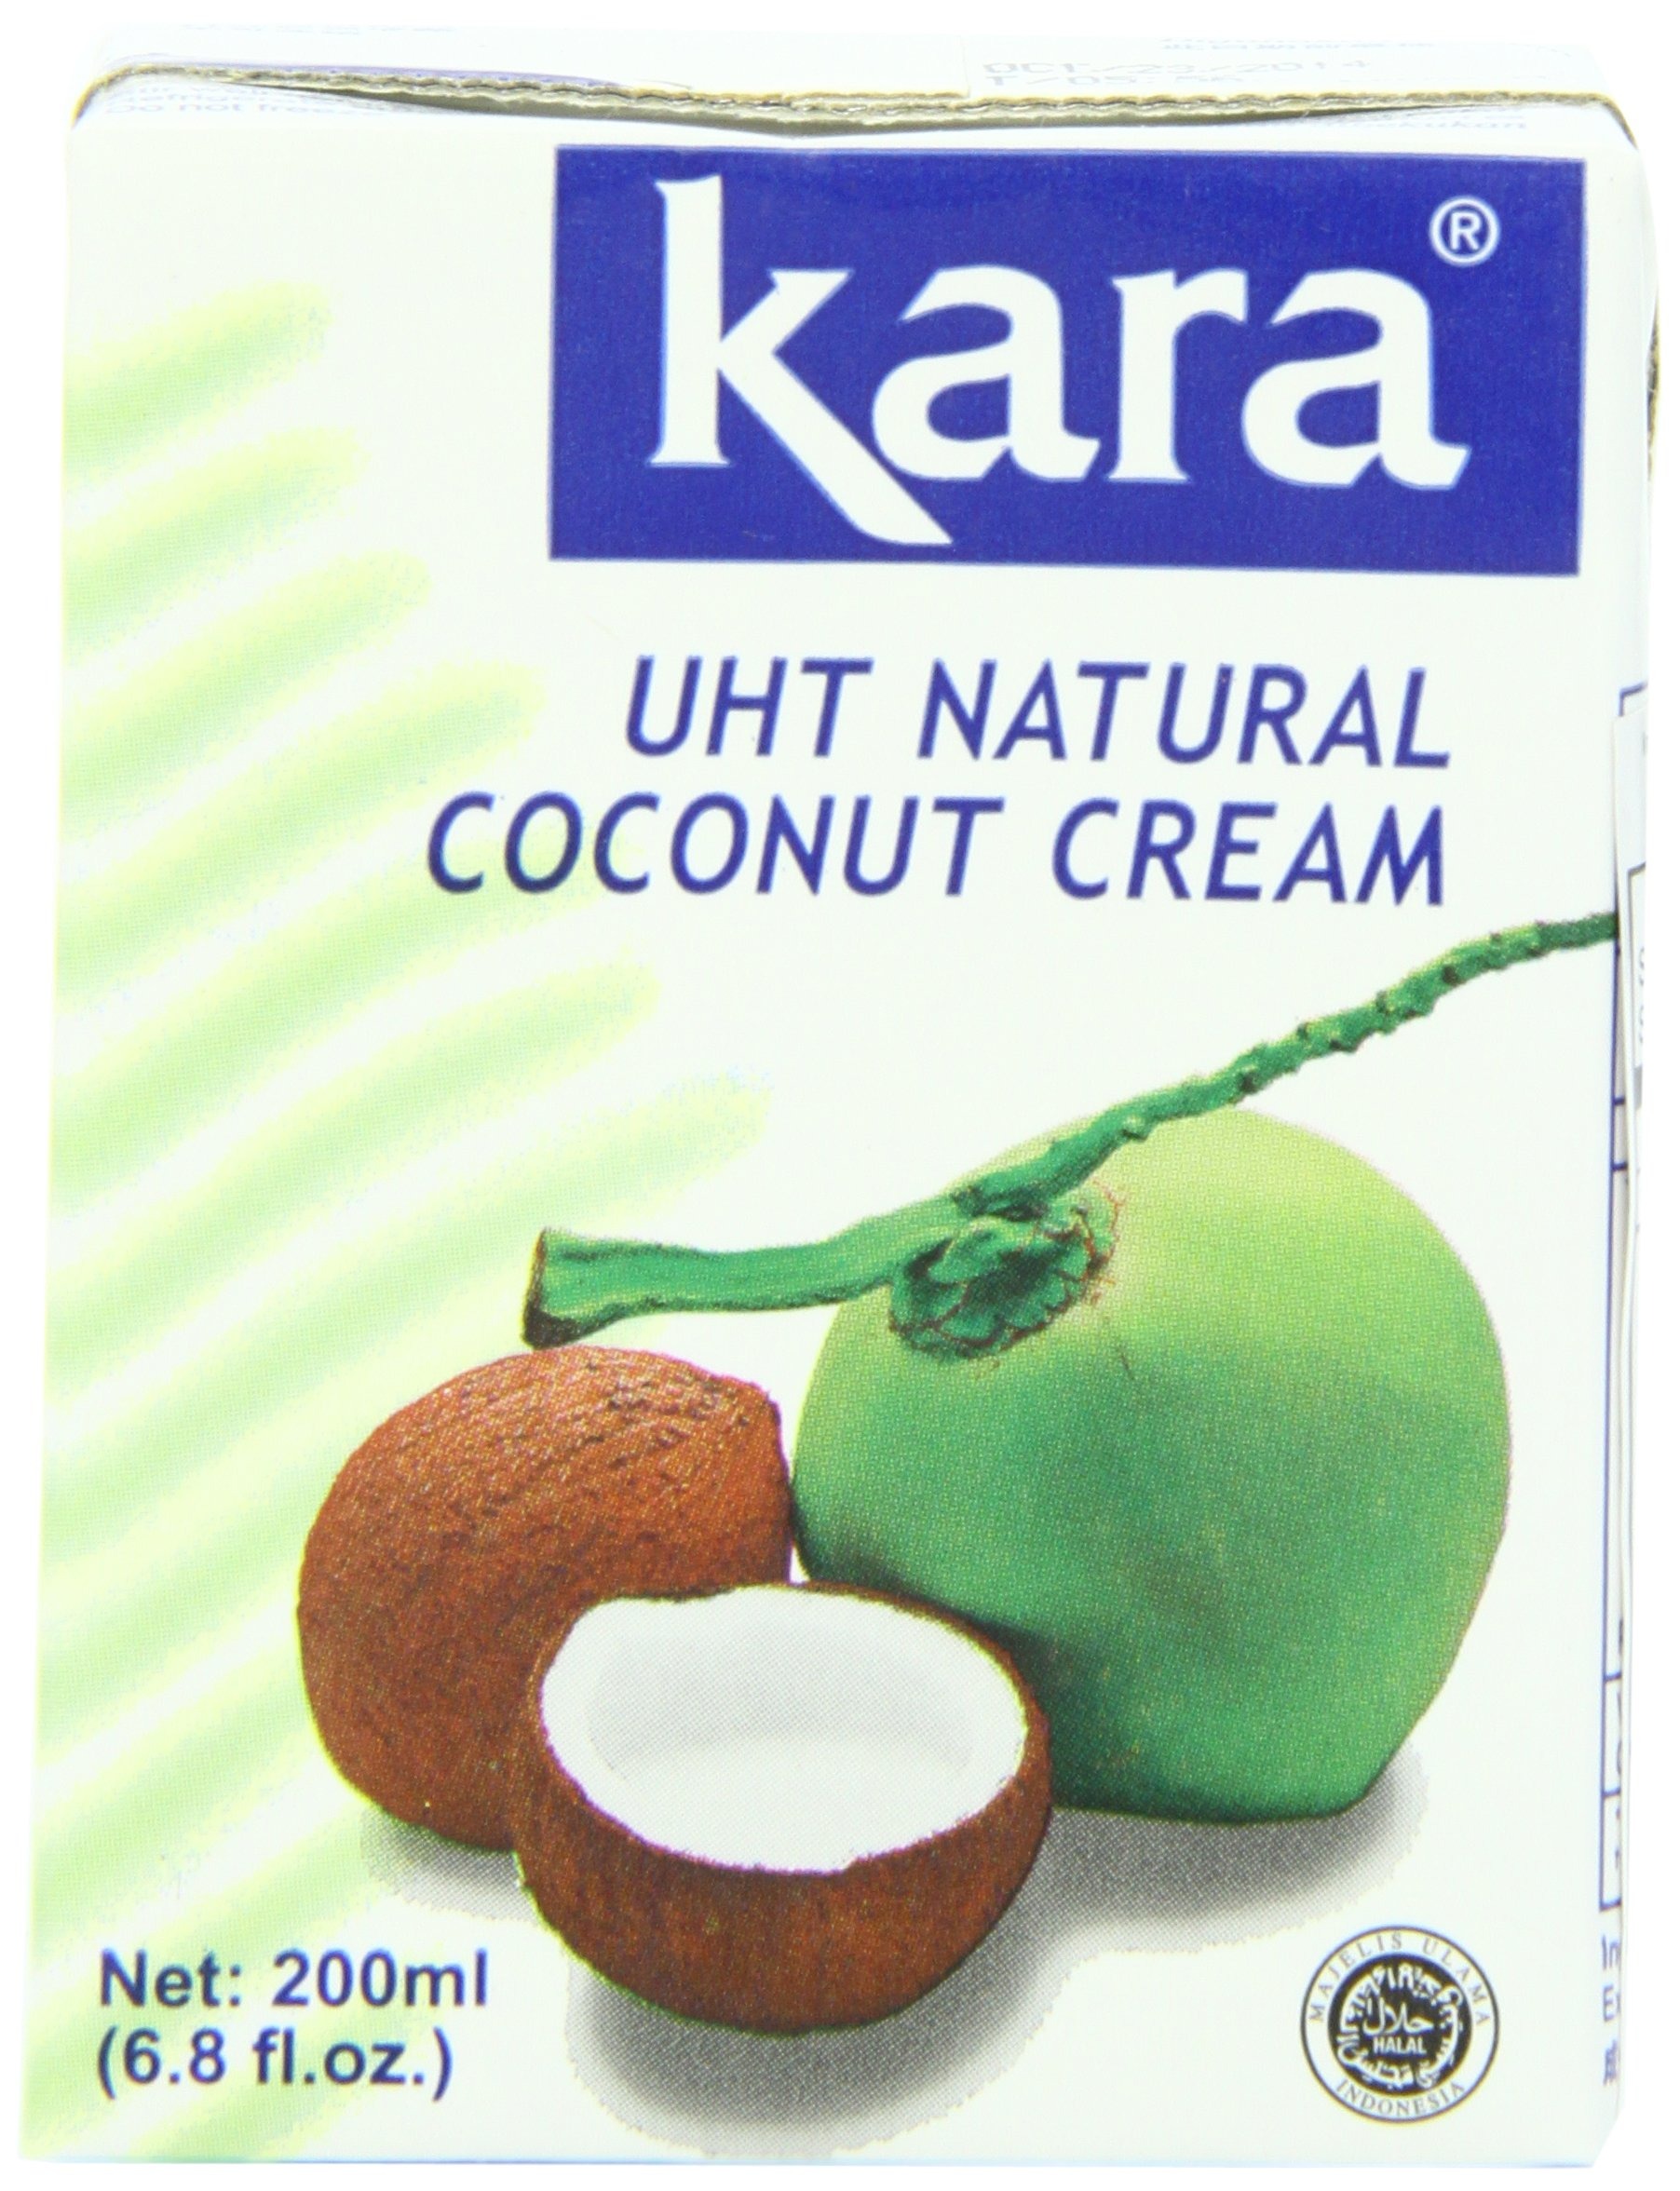
Item Name: Kara Coconut Cream, 6.8 Ounce (Pack of 25)
Bullet Point 1: Delicious coconut cream
Bullet Point 2: Perfect for use in all your favorite recipes
Bullet Point 3: No preservatives
Bullet Point 4: Gluten free
Bullet Point 5: Product of Indonesia
Value: 170.0
Unit: Fl Oz

Price: 7.2